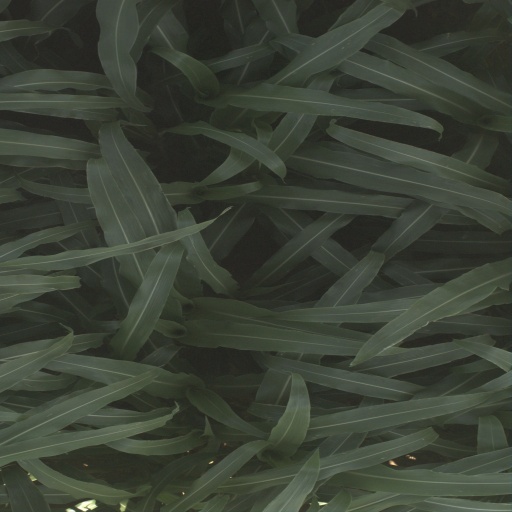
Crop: sorghum